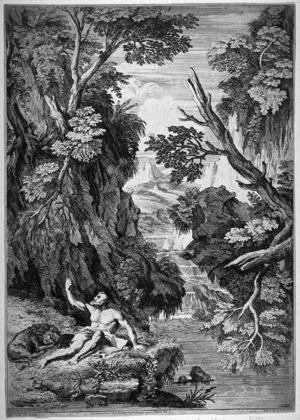
Adriaen van der Kabel est un peintre, graveur et dessinateur néerlandais du siècle d'or. Aux Pays-Bas, il commença à peindre dans le style de Van Ruisdael et Van Goyen, mais fut plus tard influencé par le style méditerranéen. Il partit vivre quelques années à Rome, avant de s’établir à Lyon, où il se maria et où il fut actif jusqu’à sa mort.